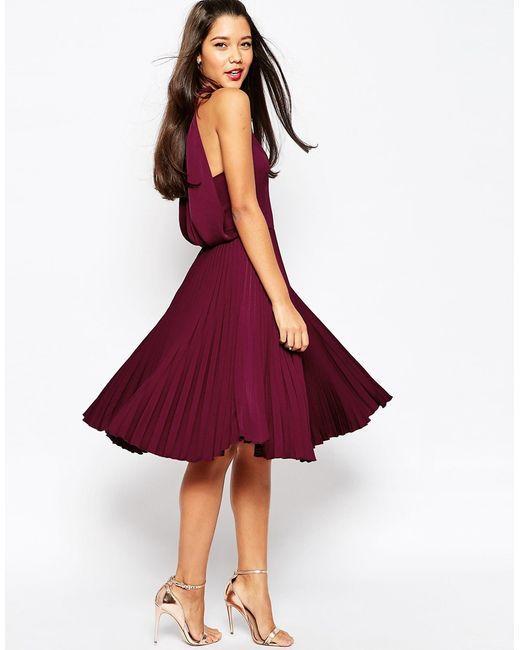
Partywear weinrotes Midikleid für Damen